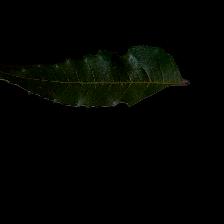
Plant: Neem